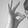
ASL letter: F